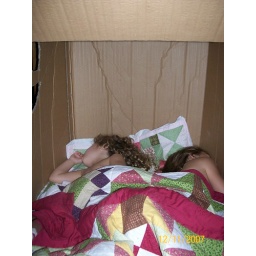
Ely and Misha asleep in the box house that they built and decorated with Daddy